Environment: real
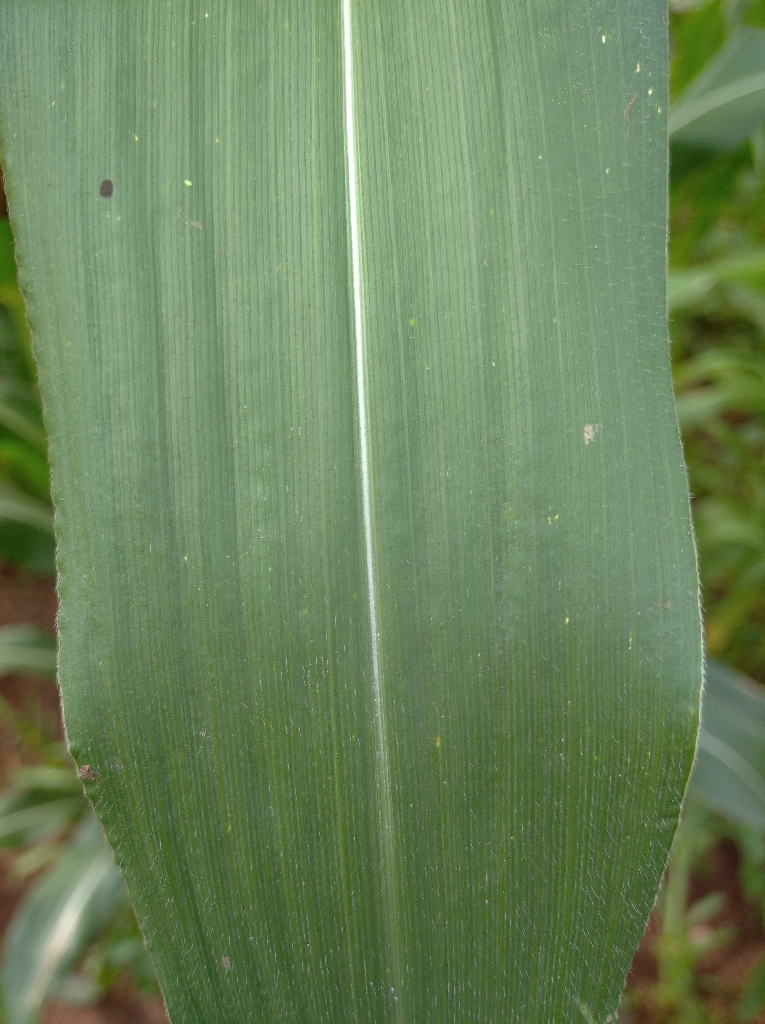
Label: healthy